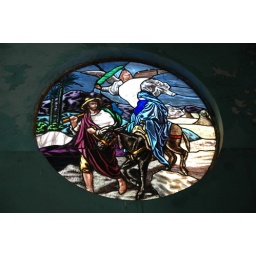
Stain glass window in old church